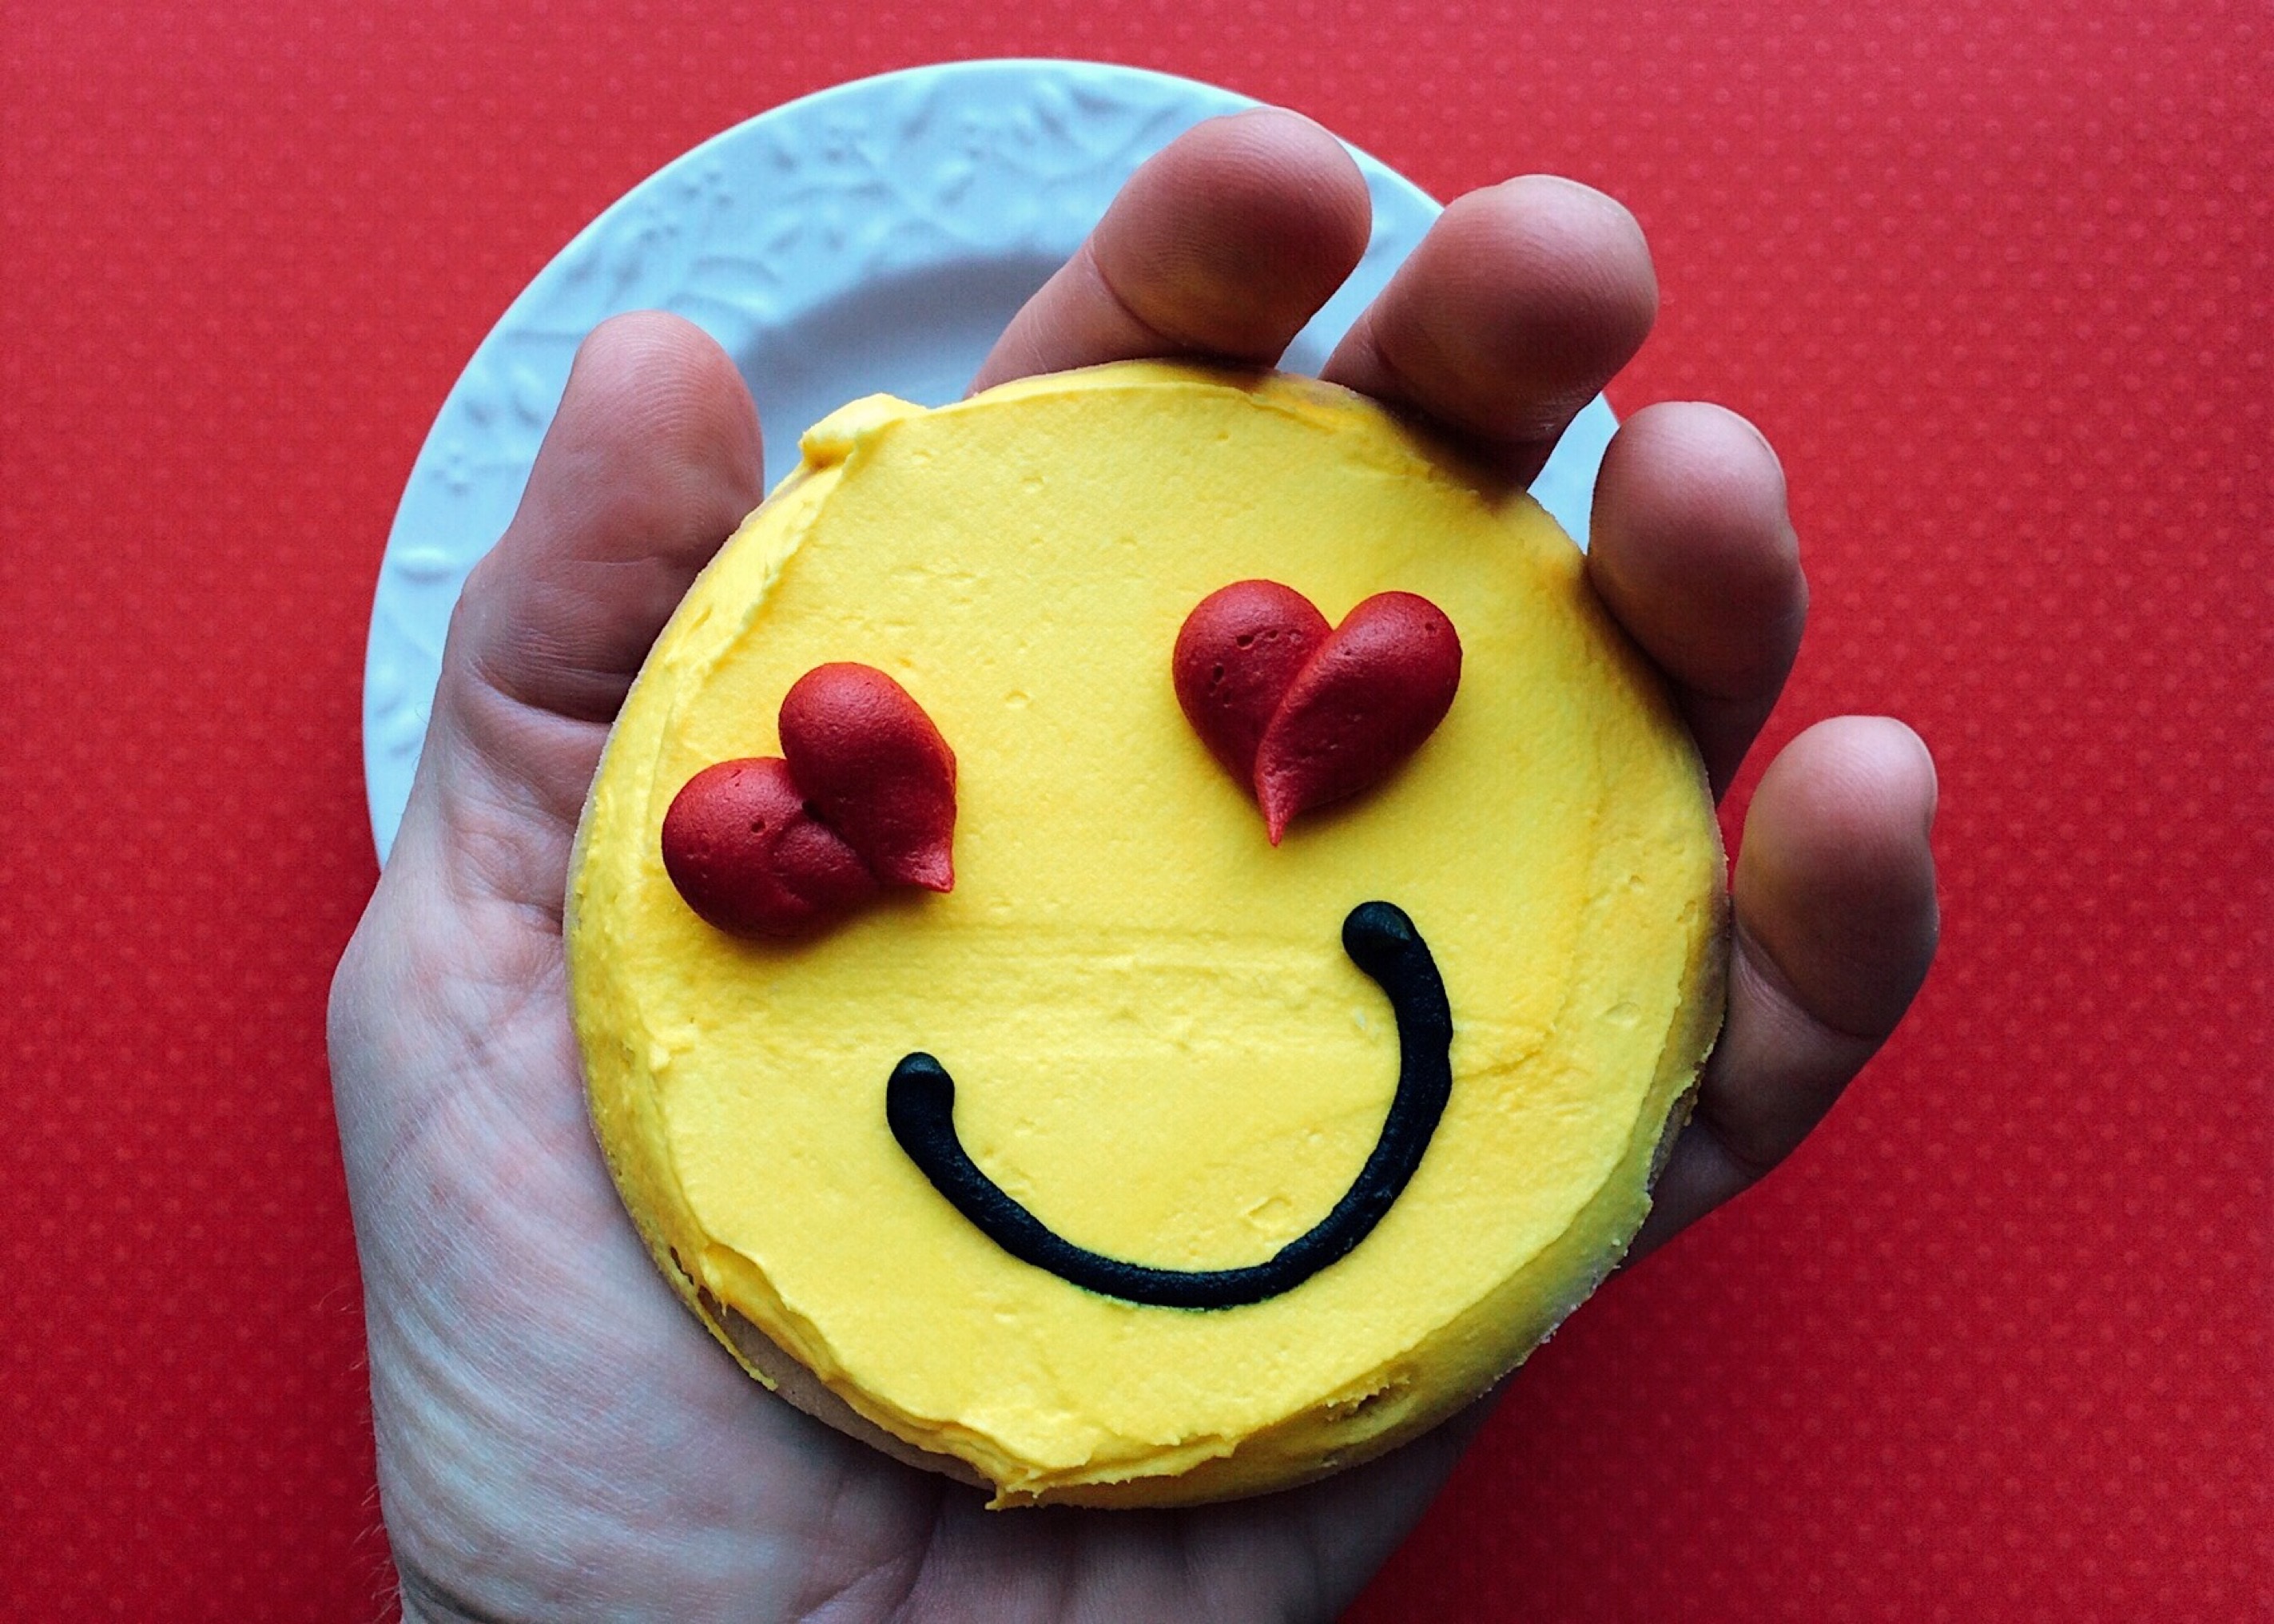
plant, fruit, flower, heart, decoration, food, produce, romance, yellow, cupcake, cookie, dessert, cake, icing, valentine, sweetness, smiley, flavor, valentine's day